Bintulu

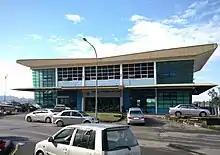
The Bintulu wharf terminal

The Bintulu Port Authority was established in 1981. It started port operation in 1983 at Tanjung Kidurong. Following a privatisation exercise, Bintulu Port Sdn Bhd (BPSB) was founded on 23 December 1992 and commenced operation on 1 January 1993. BPA is currently responsible for regulatory exercises and security of the port. Meanwhile, BPSB is responsible for cargo handling at the Bintulu International Container Terminal (BICT). The port also provides Vessel traffic service to shipping vessels. The annual total cargo throughput is 45.4 million tonnes, consisting of 58% LNG and 42% non-LNG products. As of 31 December 2014, it generated a total revenue of RM552.3 million per year. Bintulu Port is the busiest port in Sarawak.